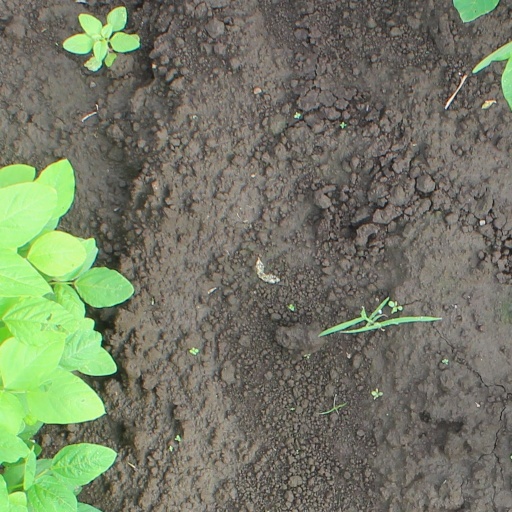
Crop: soybean